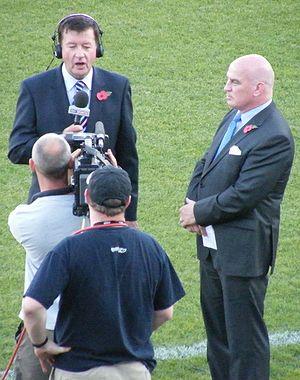
Un animateur de télévision, ou présentateur de télévision, est une personne qui présente ou commente une émission de télévision. Les commentaires peuvent être critiques, calomnieux, animés ou empreints de cordialité. Ils touchent à tous les domaines de l'activité humaine : politique, économie, arts, vie quotidienne ou sujets de société, humour, etc.